Via della Vittoria

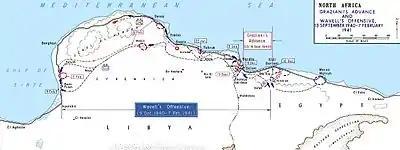
Map showing "Via della Vittoria" from Bardia to Sidi Barrani (click to enlarge)

The Via della Vittoria was a military road between Bardia in Italian Libya and Sidi Barrani in western Egypt.